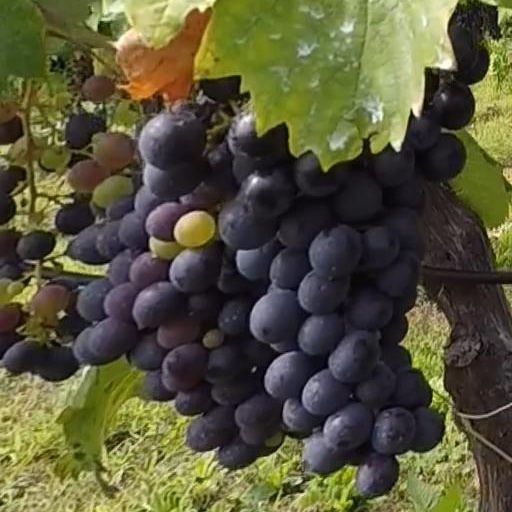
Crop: grape